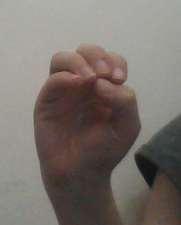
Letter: ha